Anna Sharyhina

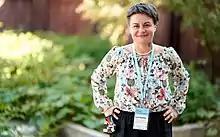
Sharyhina in 2020

Anna Borysivna Sharyhina (born ) is a Ukrainian feminist and LGBT activist. She is a cofounder of the Sphere Women's Association, a lesbian feminist organisation in Kharkiv, and of the NGO Kyiv Pride, the organizing committee of the Pride Parade in Kyiv.